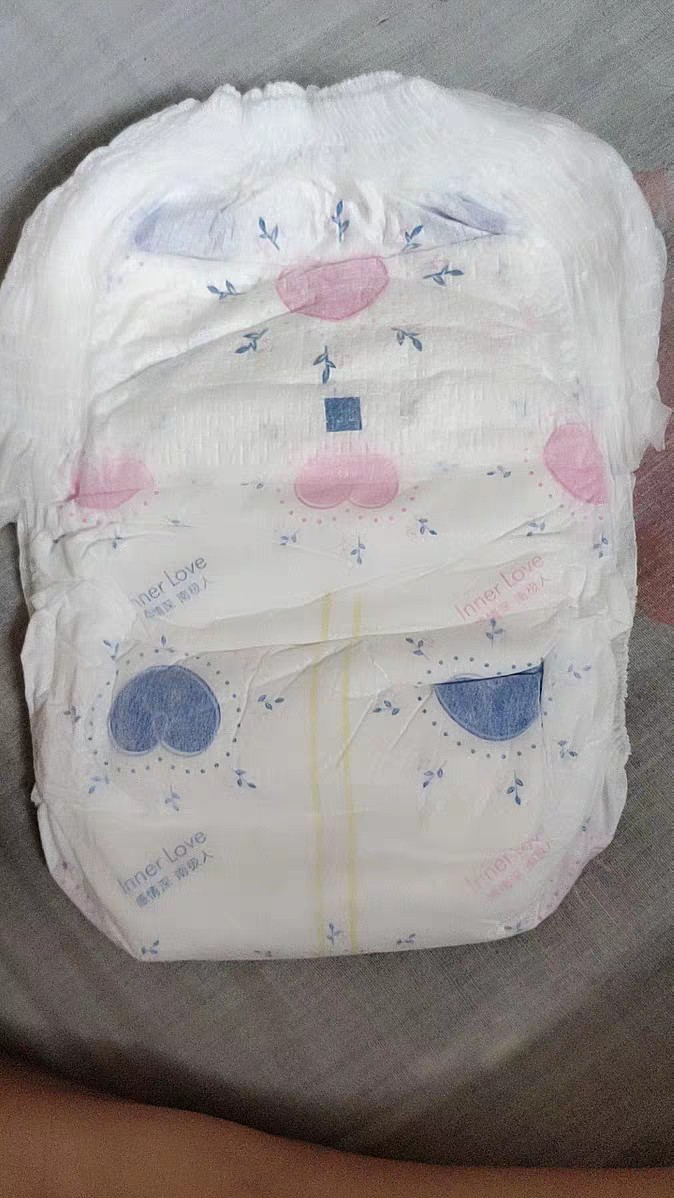
Label: trash